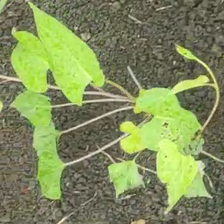
Weed species: Obscure_morning _glory(Ipomoea obscura)